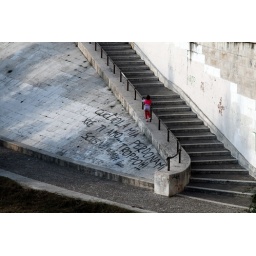
little girl in pink